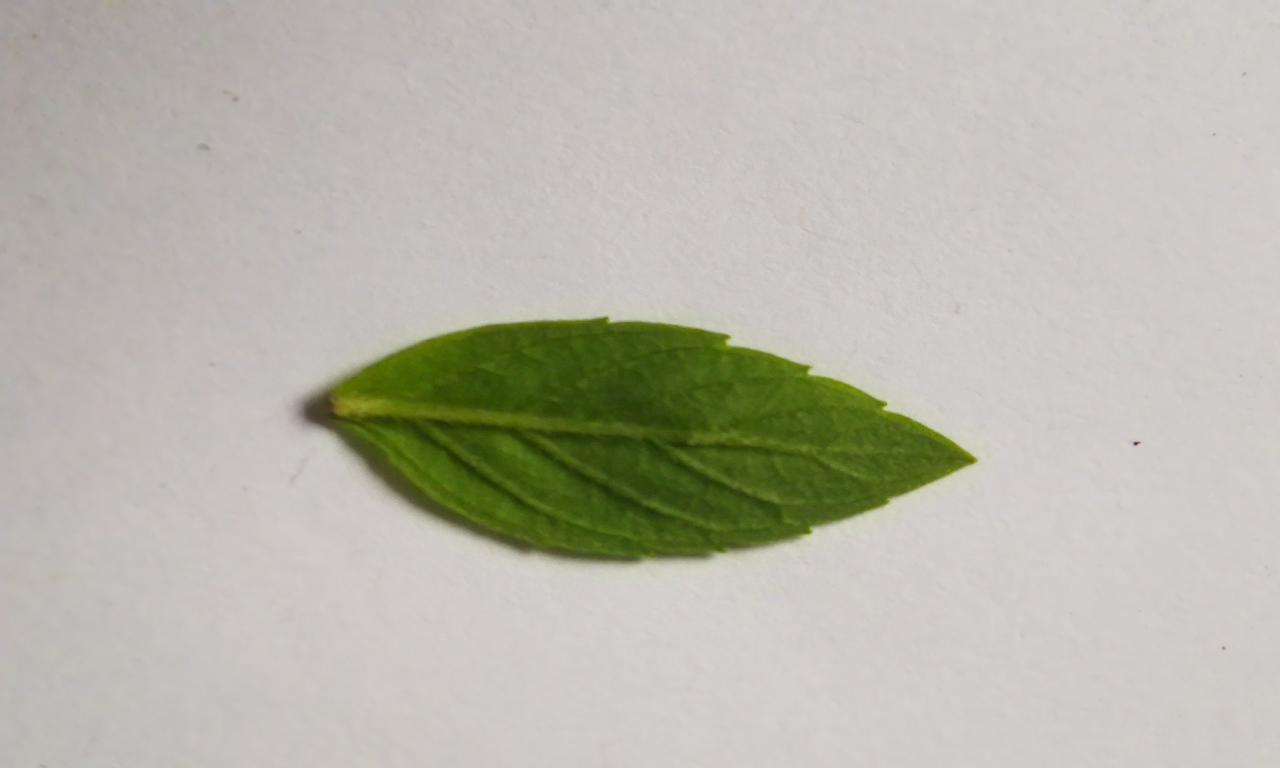
Label: Fresh